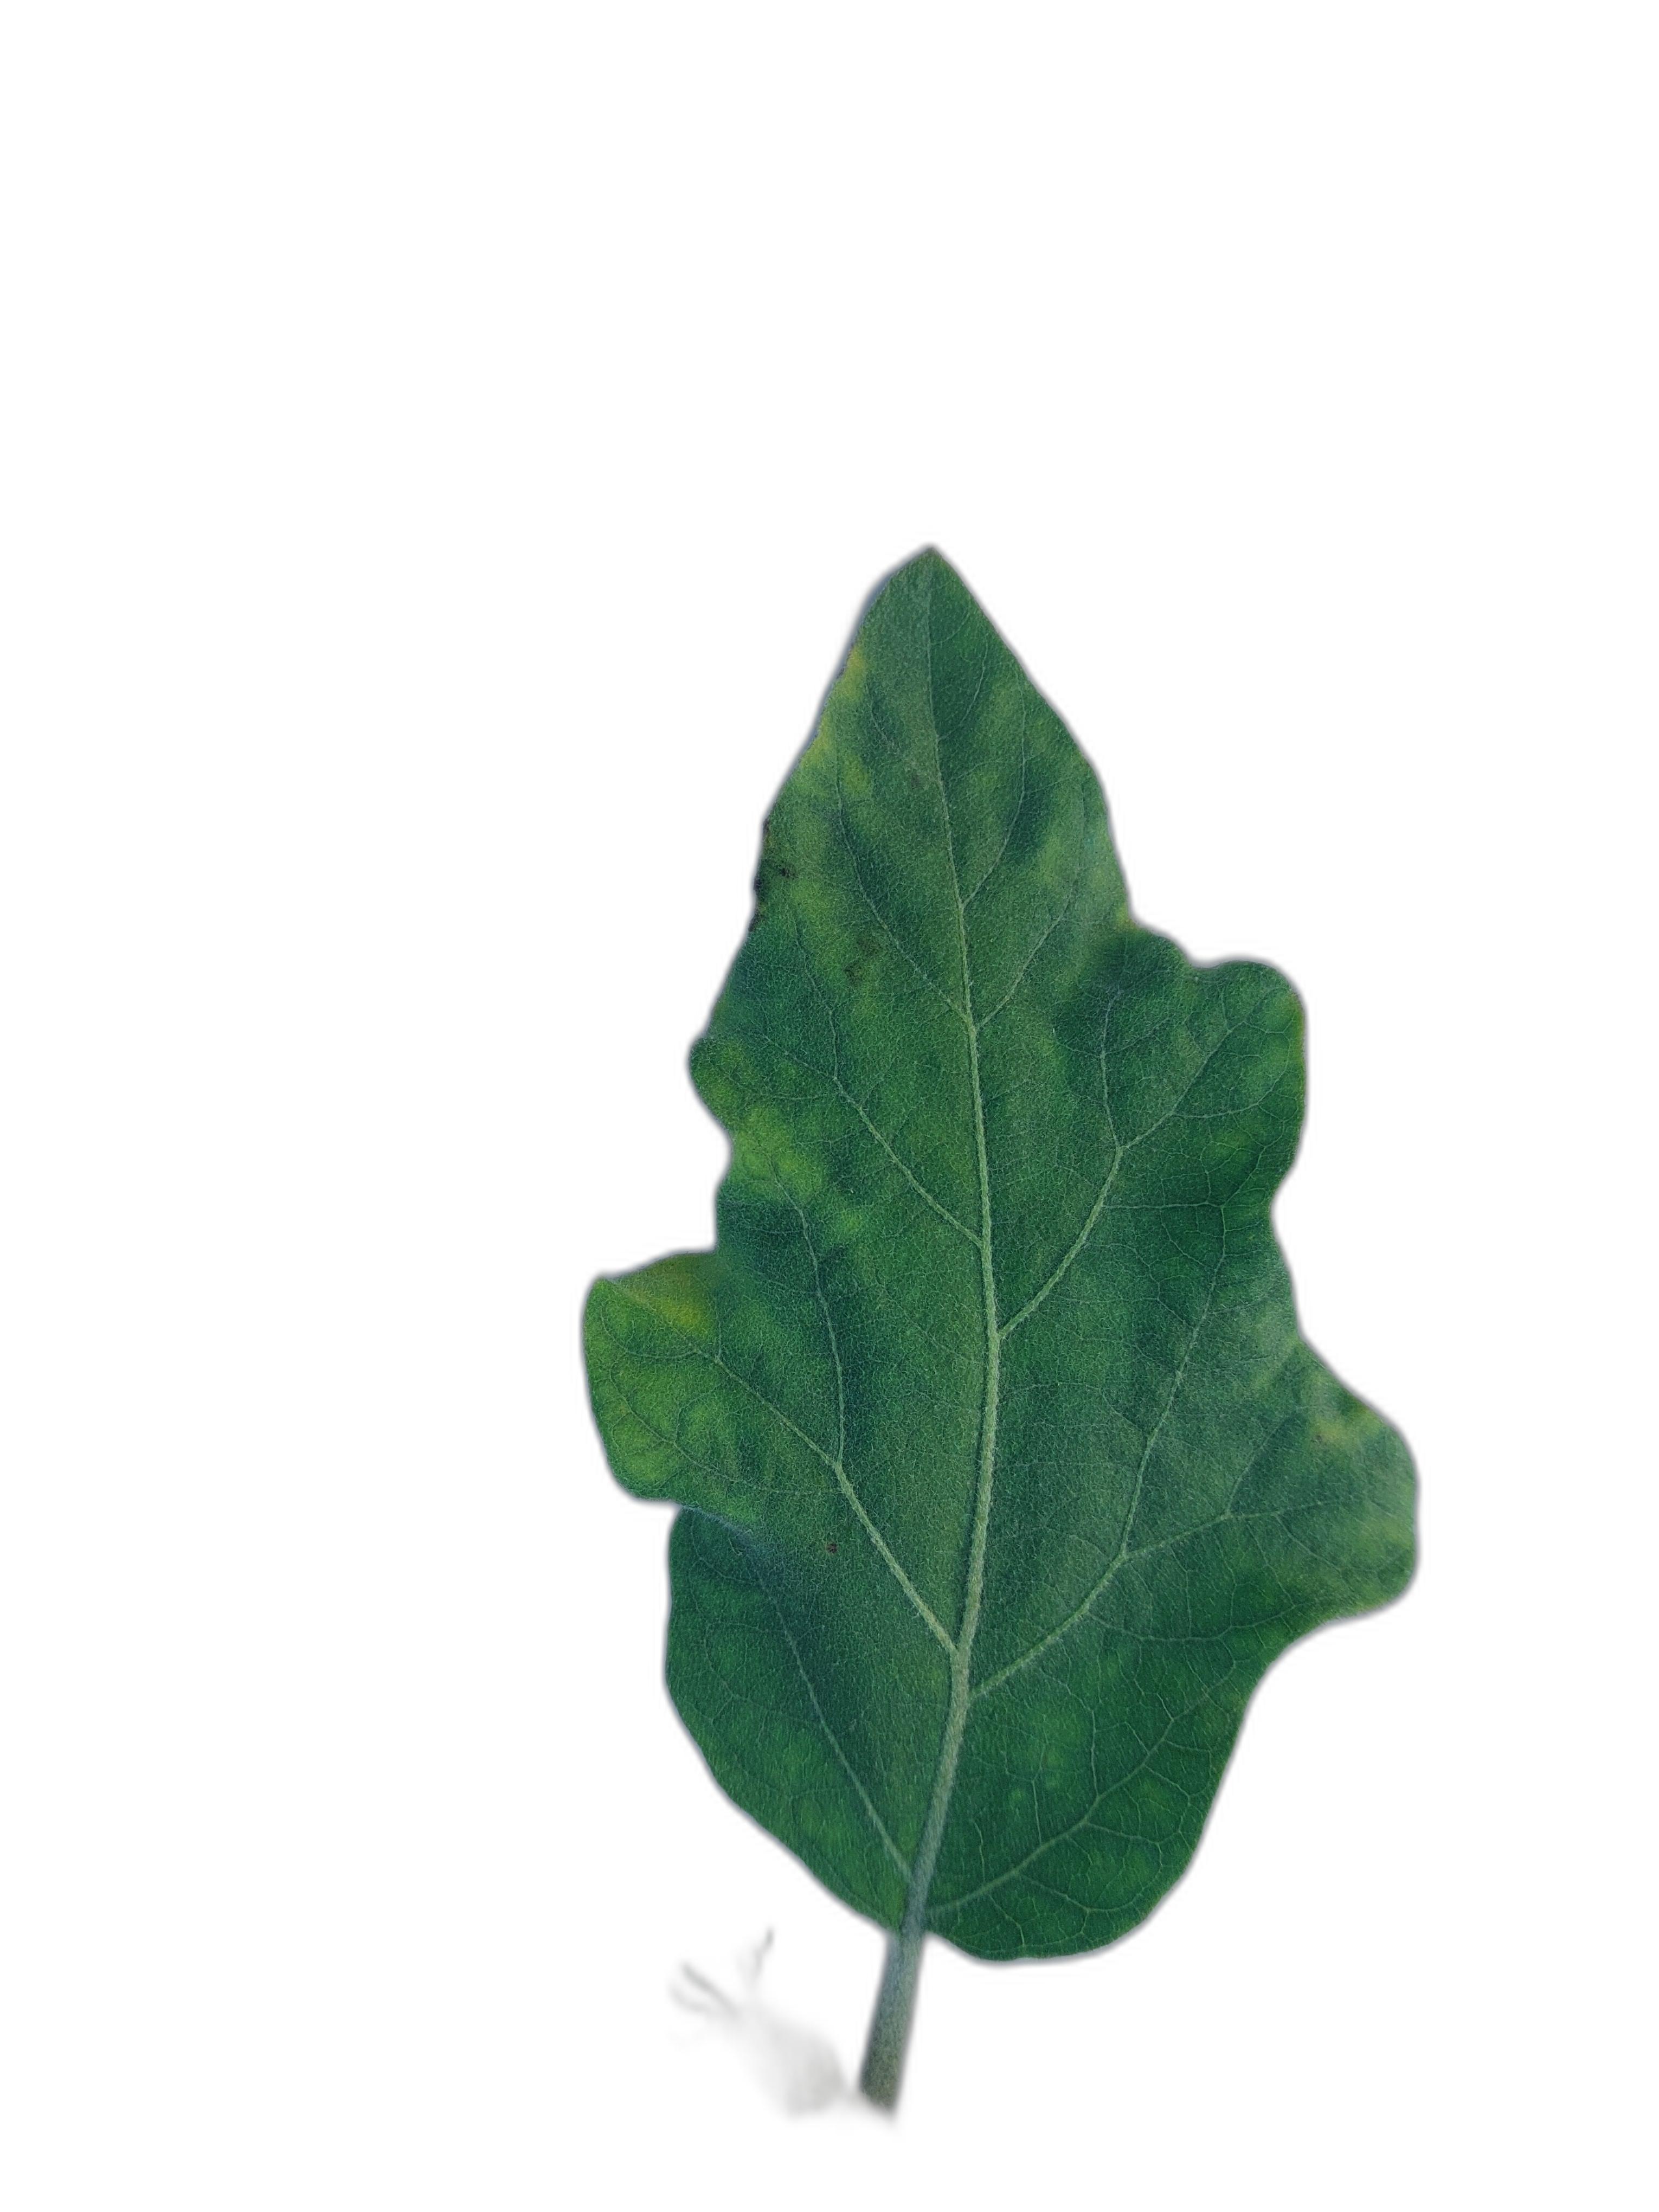
Label: Healthy Leaf